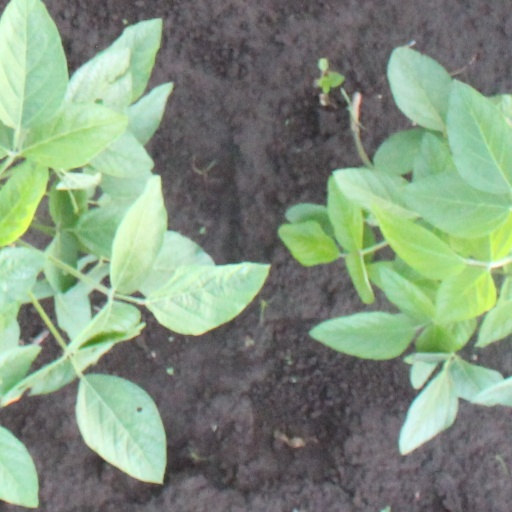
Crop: soybean